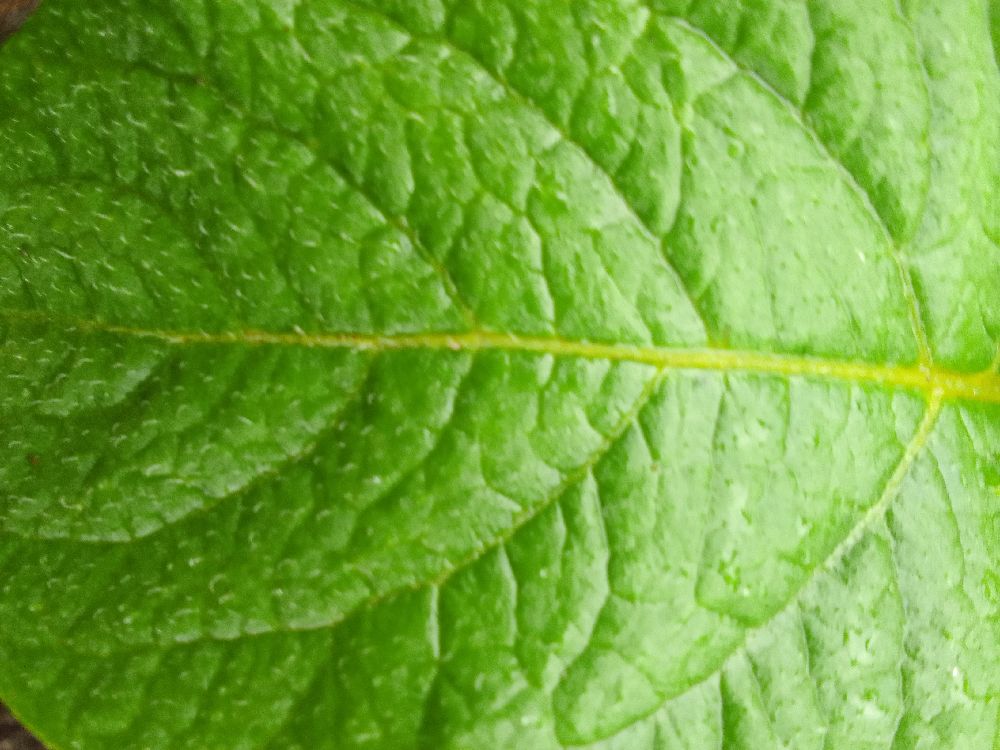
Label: Healthy